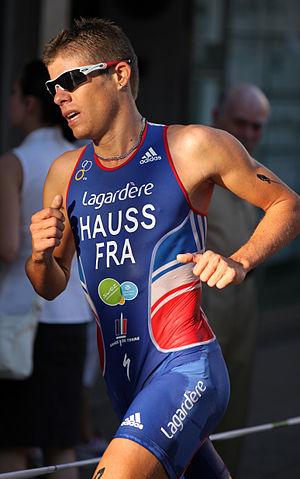
Cet article traite des médailles et des accessits concernant les huit premières places des membres de l'équipe de France de triathlon élite aux Jeux olympiques et dans les différents championnats du monde et d'Europe.